Polonia Warsaw

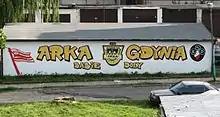
Graffiti of Arka Gdynia with crests of befriended clubs Polonia Warsaw and Cracovia Kraków

On 20 June 2013, the Mazovian Football Association (MZPN) confirmed a place in the semi-professional Mazovian "Liga okręgowa" (6th tier in Poland) for the newly formed "Polonia Warszawa" (senior) team, which was created by an association of Polonia's supporters led by Grzegorz Popielarz, and based on the youth players of MKS Polonia Warszawa, a local youth academy, which was not a part of KSP Polonia Warszawa S.A. (Ltd.) owned and destroyed by Ireneusz Król. Due to "sporting merits" MZPN along with PZPN (Polish Football Association) changed their previous decision, and Polonia was moved up one tier to the IV liga (5th tier in Poland) – the bottom of the professional league in the PZPN structure.